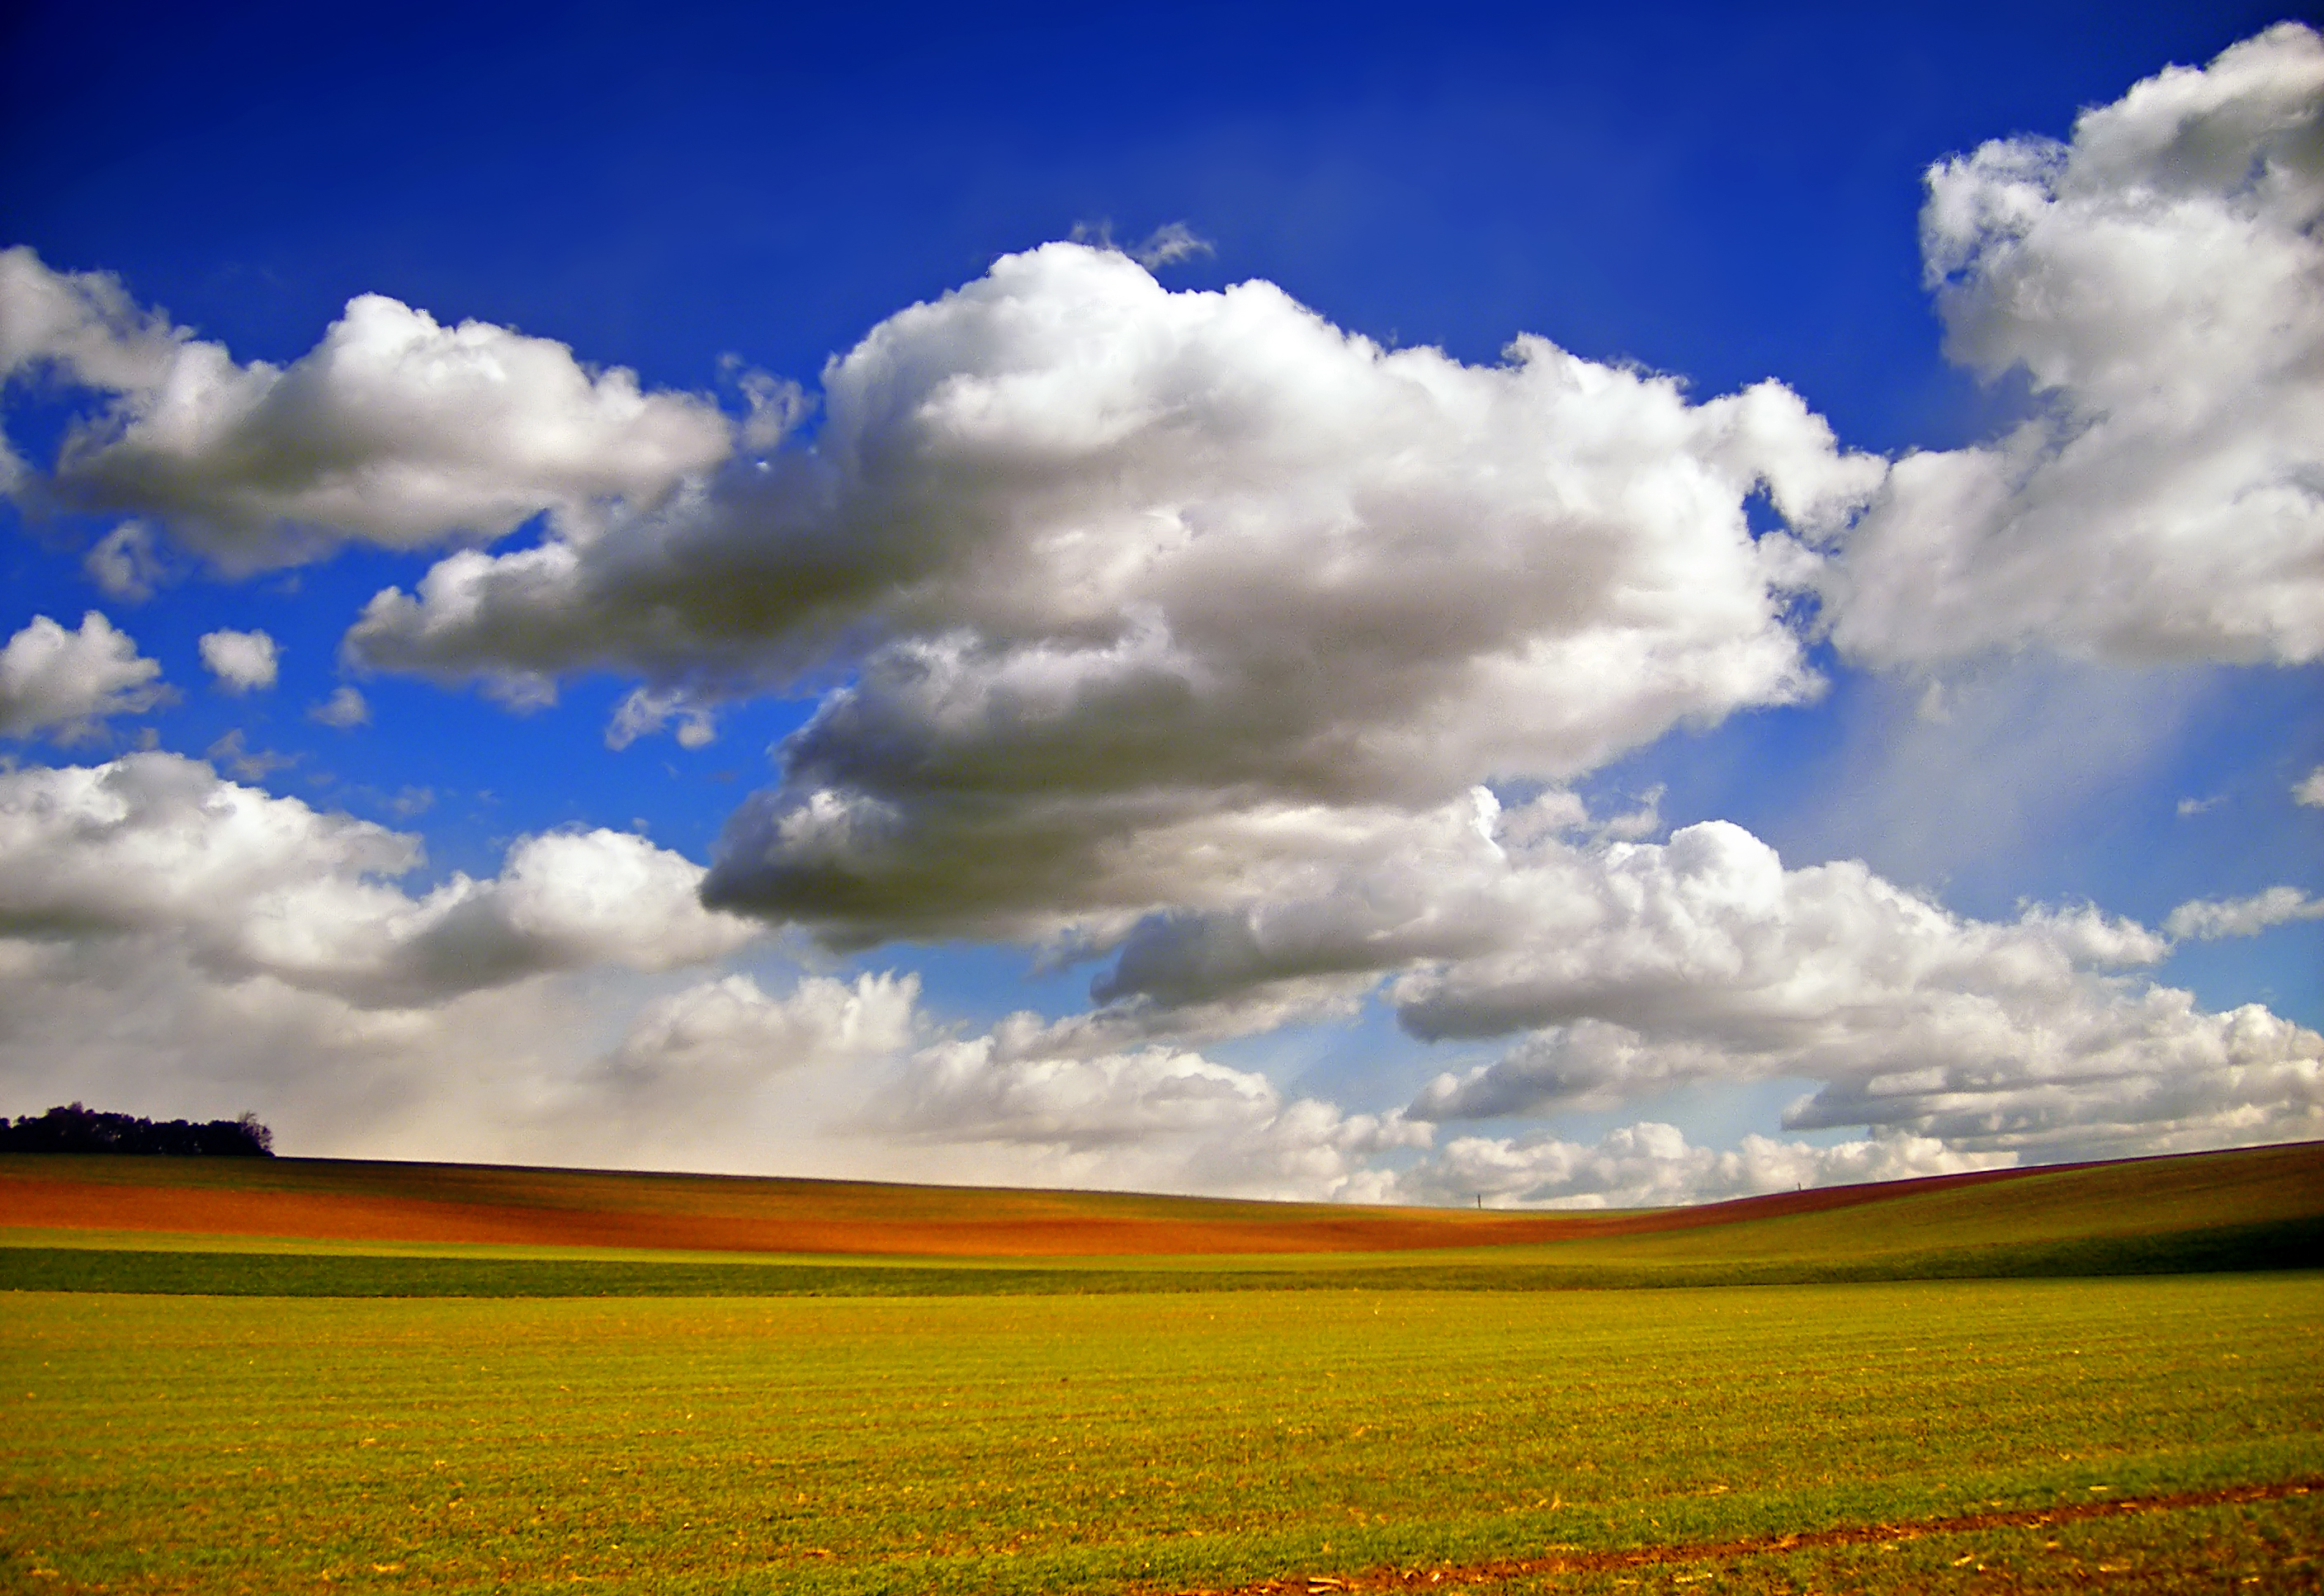
landscape, nature, grass, horizon, cloud, plant, sky, field, meadow, prairie, sunlight, flower, rural, autumn, cumulus, agriculture, plain, rapeseed, hills, creativecommons, clouds, grassland, stratocumulus, pennsylvania, lehighvalley, lehighcounty, weisenbergtownship, brassica, rural area, meteorological phenomenon, grass family